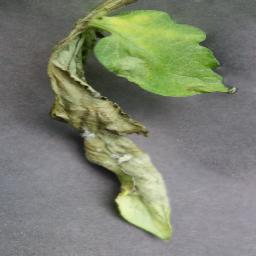
Label: Tomato___Late_blight